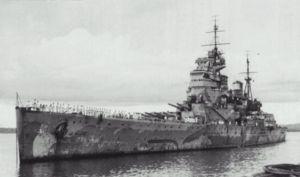
Cette page donne la liste des cuirassés et croiseurs de bataille coulés pendant la Seconde Guerre mondiale.